Mount Rose K–8 School

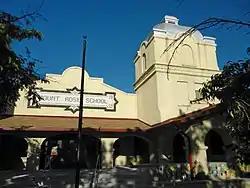

Mount Rose K-8 School of Languages, formerly Mount Rose Elementary School, is a public K-8 school at 915 Lander St. in Reno, Nevada, operated by the Washoe County School District. It occupies a historic Mission/Spanish Revival-style facility that was built in 1912 and extended in 1938. It was listed on the National Register of Historic Places in 1977 under the name Mount Rose Elementary.